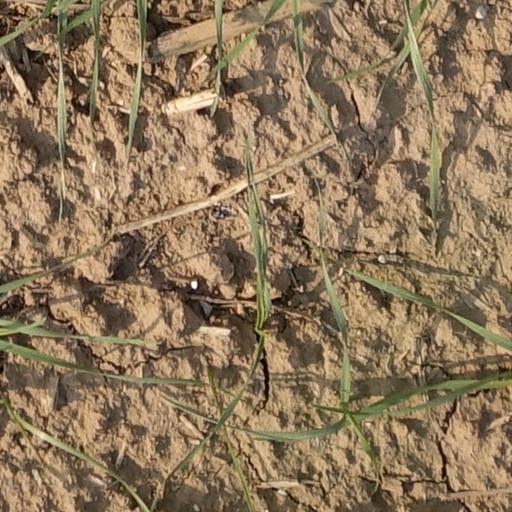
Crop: wheat